Groundshare

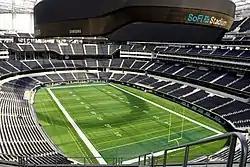

A groundshare, also known as a shared stadium or shared arena, is the principle of sharing a stadium between two local sports teams. This is usually done for the purpose of reducing the costs of either construction of two separate facilities and related maintenance.